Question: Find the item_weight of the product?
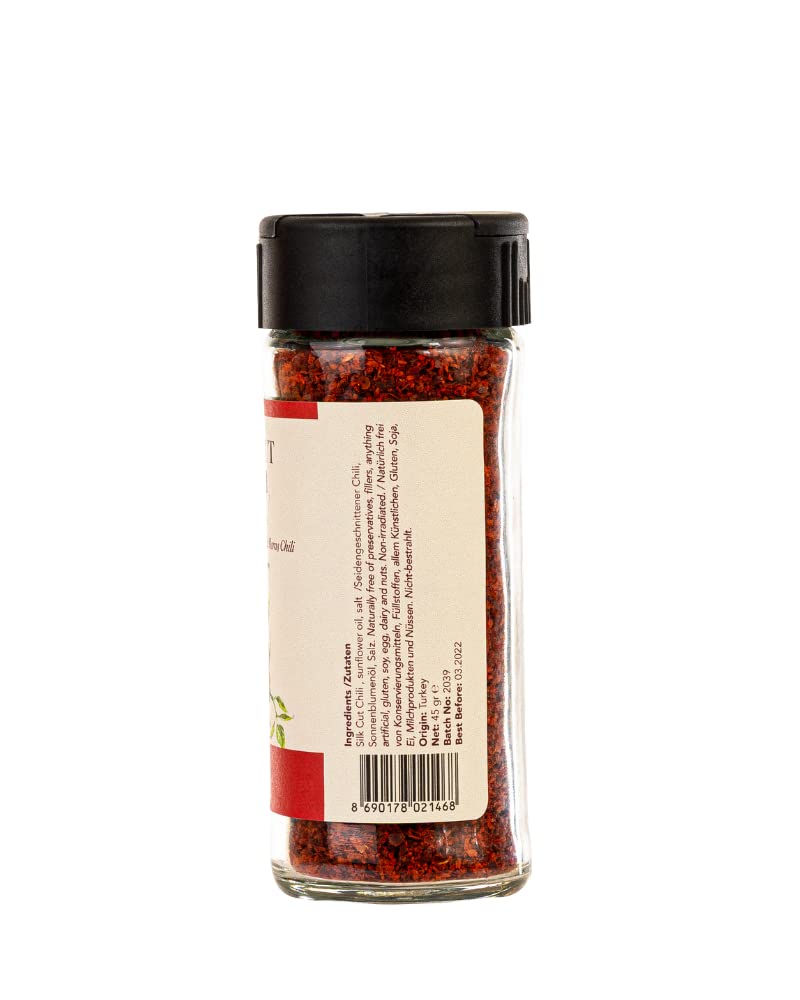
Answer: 45 gram